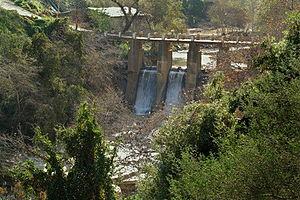
Mansourieh, est une ville du district de Metn dans le gouvernorat du Mont-Liban au Liban.